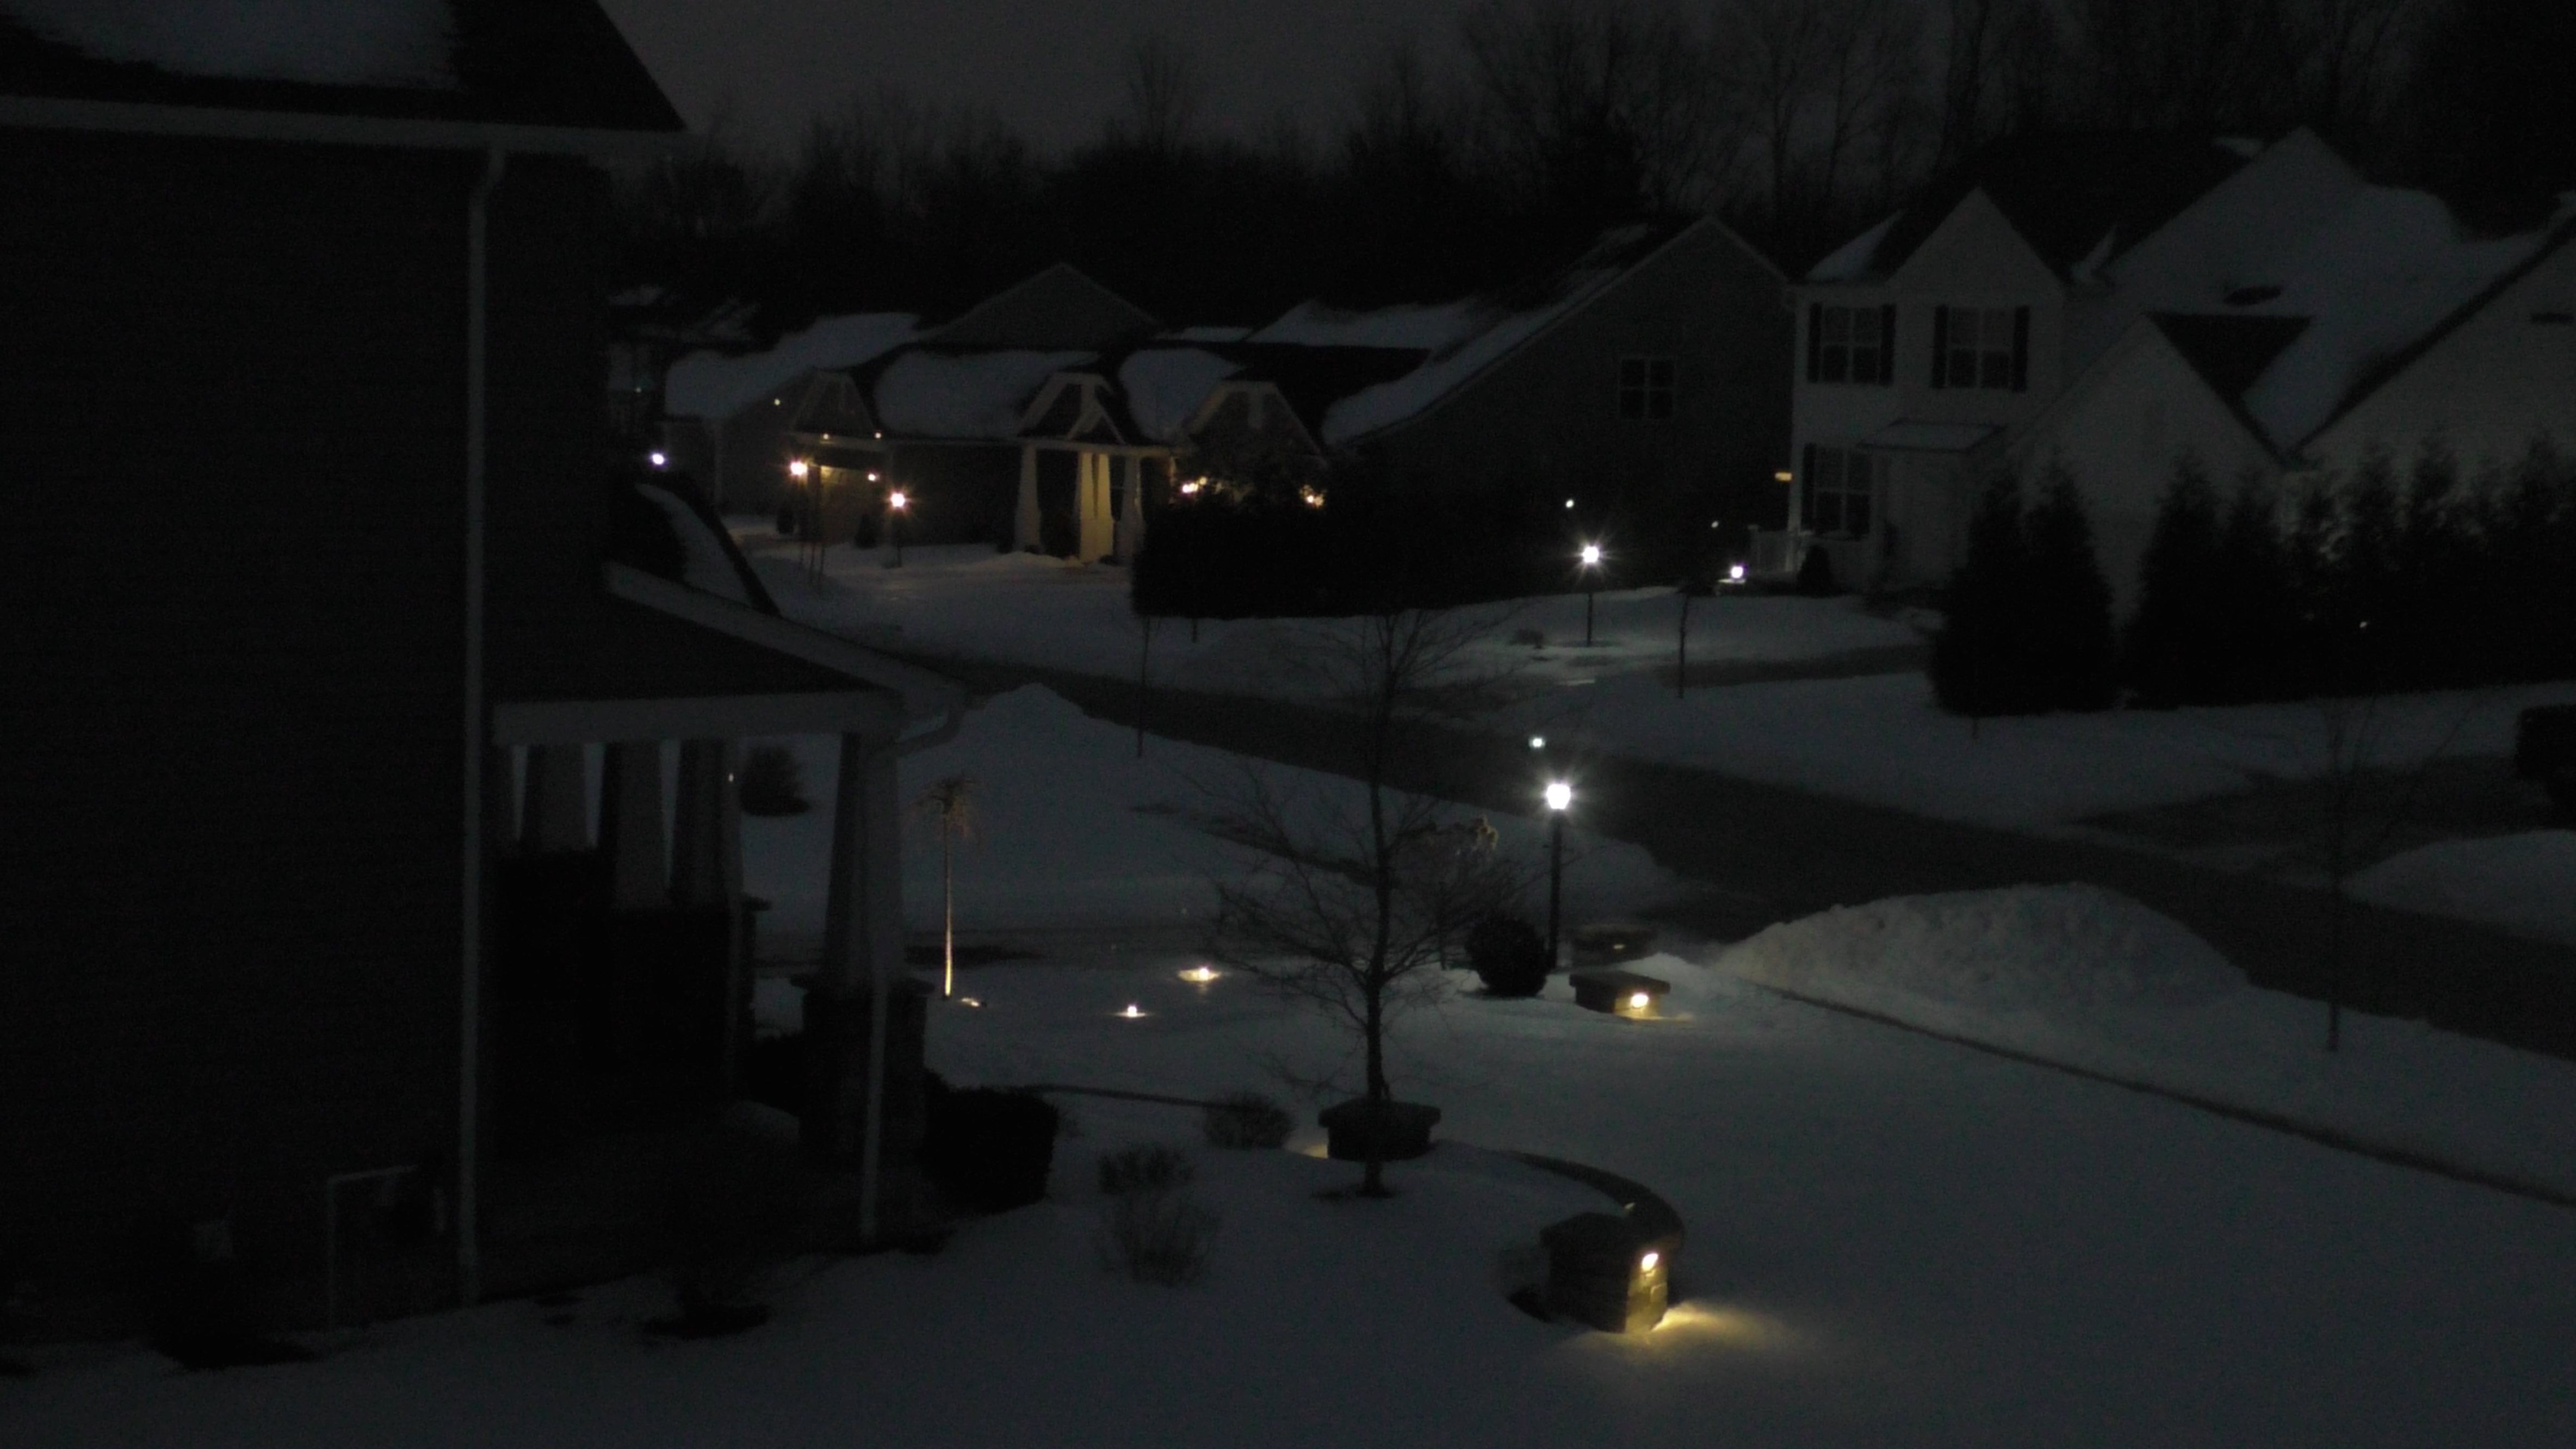
snow, fall, night, window, building, street light, lighting, tree, plant, house, slope, freezing, landscape, Security lighting, geological phenomenon, midnight, Tints and shades, cloud, winter, event, darkness, evening, cottage, sky, home, city, precipitation, light fixture, roof, suburb, conifer, fir